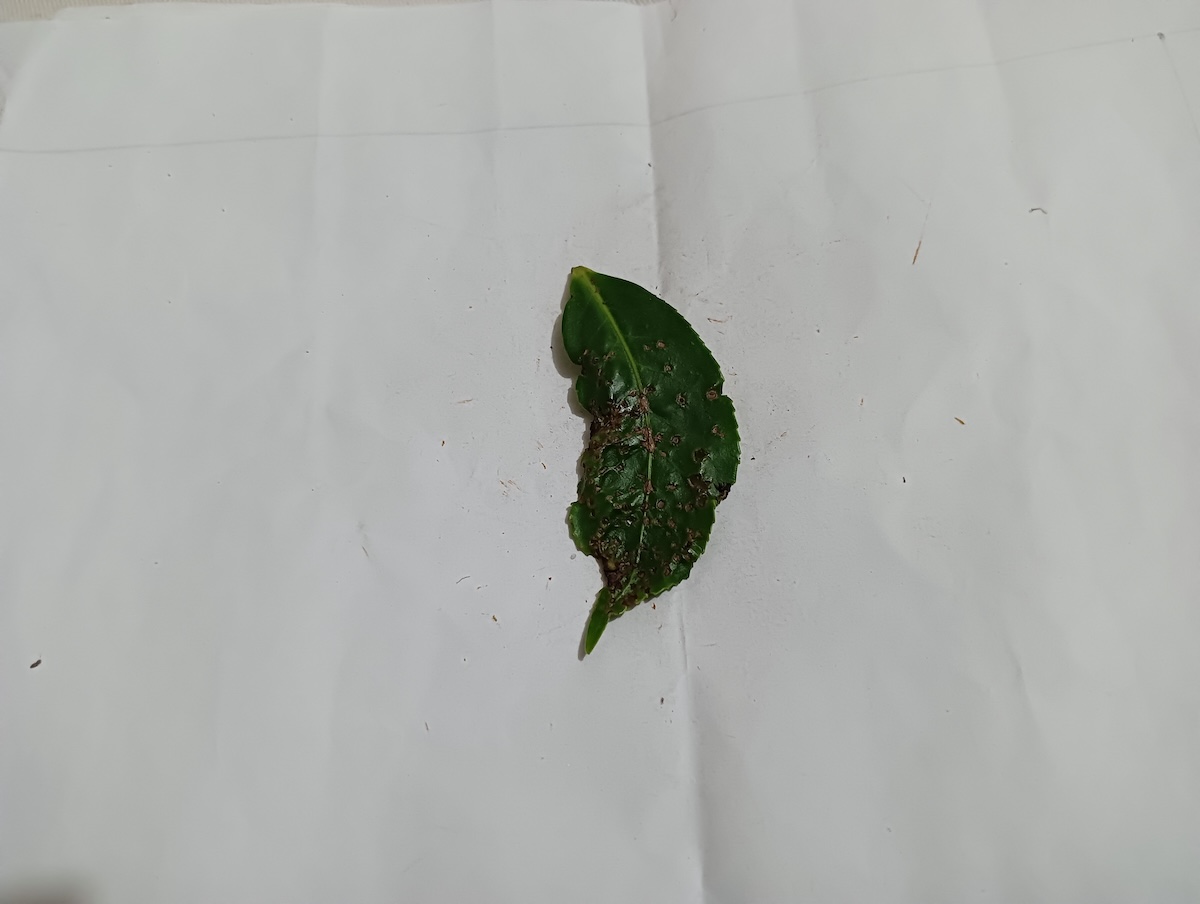
Label: Green mirid bug